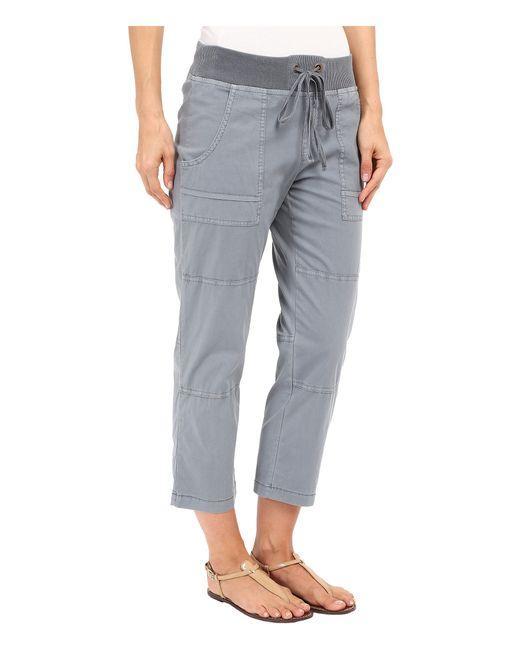
Lockere Passform graue Unterbekleidung für Damen